Answer in natural language. Is Window in front of black tv? Choose between the following options: no or yes
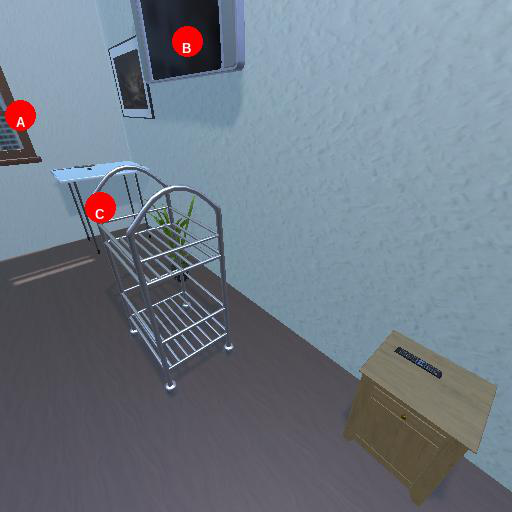
<answer>no</answer>